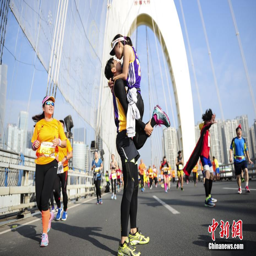
runners from countries and regions participate in an international marathon .